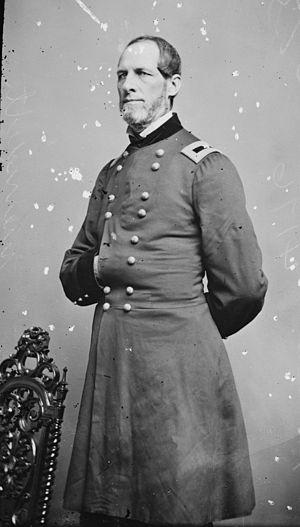
Solomon Meredith, né le 29 mai 1810 dans le comté de Guilford et mort le 2 octobre 1875 à Cambridge City, est un fermier de l'Indiana, homme politique, homme de loi et général de l'Union.
L'Indiana, un État du Midwest, joue un rôle important en soutenant l'Union pendant la guerre de Sécession. Malgré l'activité anti-guerre dans l'État, et les liens ancestraux du Indiana méridional avec le Sud, l'Indiana est un soutien solide de l'Union. L'Indiana contribue avec approximativement 210 000 soldats, marins et marines. Les soldats de l'Indiana servent lors de 308 engagements militaires pendant la guerre ; la majorité d'entre eux sur le théâtre occidental, entre le fleuve Mississippi et les Appalaches. Les morts consécutives à la guerre dans l'Indiana atteignent le chiffre de 25 028. Le gouvernement de l'État fournit des fonds pour acheter de l'équipement, de la nourriture, et du ravitaillement pour les troupes sur le terrain. L'Indiana, un État agraire riche étant au cinquième rang des États les plus peuplés de l'Union, est critique pour le succès du Nord en raison de sa situation géographique, sa population nombreuse, et sa production agricole.